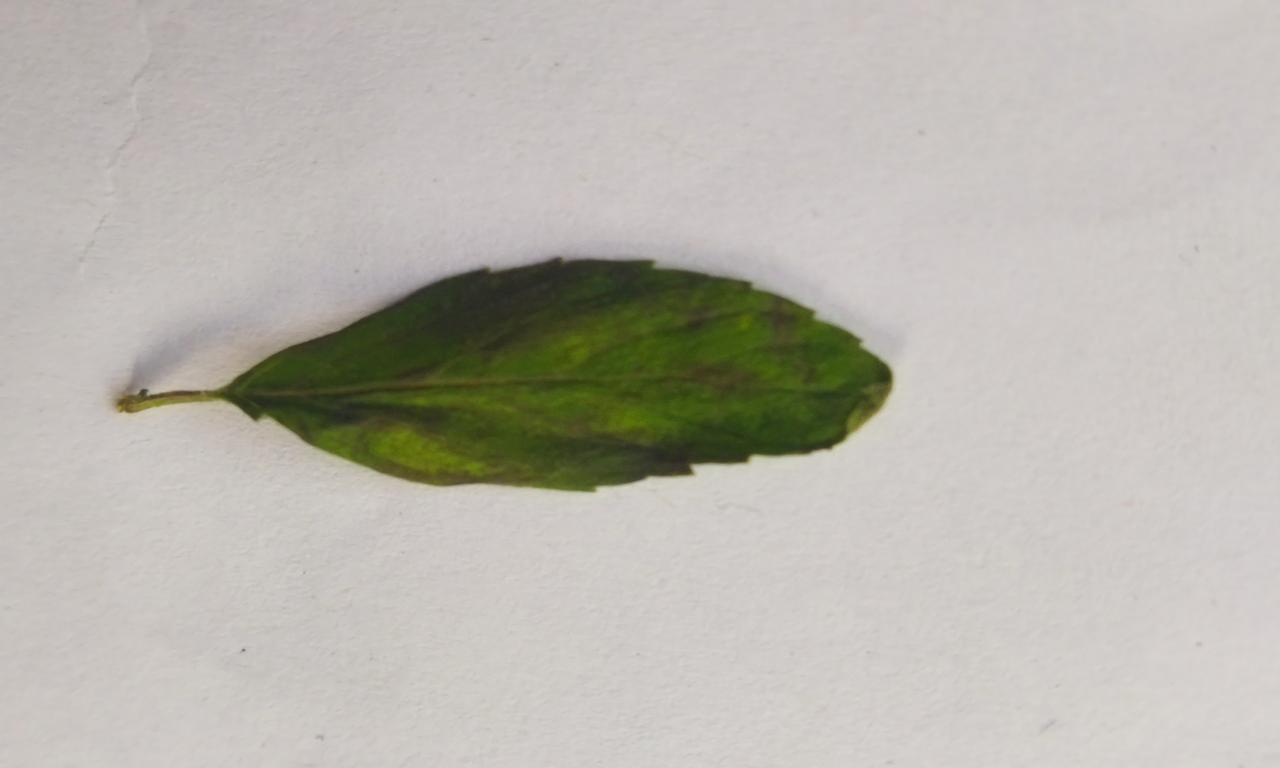
Label: Spoiled